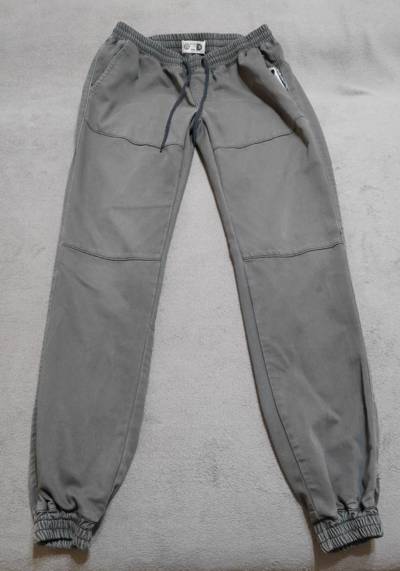
Waste category: clothes